Hinode (satellite)

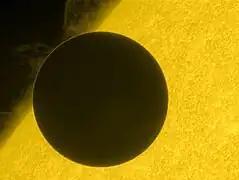
Hinode's view of the 2012 Venus transit

A 0.5 meter Gregorian optical telescope with an angular resolution of about 0.2 arcsecond over the field of view of about 400 x 400 arcsec. At the SOT focal plane, the Focal Plane Package (FPP) built by the Lockheed Martin Solar and Astrophysics Laboratory in Palo Alto, California consists of three optical instruments: the Broadband Filter Imager (BFI) which produces images of the solar photosphere and chromosphere in six wide-band interference filters; the Narrowband Filter Imager (NFI) which is a tunable Lyot-type birefringent filter capable of producing magnetogram and dopplergram images of the solar surface; and the Spectropolarimeter (SP) which produces the most sensitive vector magnetograph maps of the photosphere to date.